André-Charles Boulle

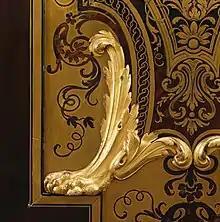
Cabinet - Oak veneered with Macassar and Gabon ebony, ebonized fruitwood, burl wood, and marquetry of tortoiseshell and brass; gilt bronze

André-Charles Boulle's Protestant family environment was a rich and artistic milieu totally consistent with the genius of the Art he was to produce in later years. His father, Jean Boulle (ca 1616-?), was cabinetmaker to the King, had been naturalised French in 1676 and lived in the Louvre Palace, by royal decree. His grandfather, Pierre Boulle (ca 1595–1649), was naturalised French in 1675, had been cabinetmaker to Louis XIII and had also lived in the Louvre. André-Charles was thus exposed to two generations of illustrious artists, master craftsmen, engravers, cabinetmakers and, indeed, family all directly contracted by the King. As pointed out by the historians M. De Montaiglon and Charles Asselineau, this entourage included his aunt Marguerite Bahuche (on his mother's side) who was a famous painter in her own right, married to another very famous artist, Jacob Bunel, Henry IV's favourite painter. Others who were appointed by the King and worked with the two preceding generations of Boulles from their ateliers in the Louvre included the painter Louis Du Guernier (1614–1659), the embroiderers Nicolas Boulle and Caillard and the goldsmith Pierre de la Barre.